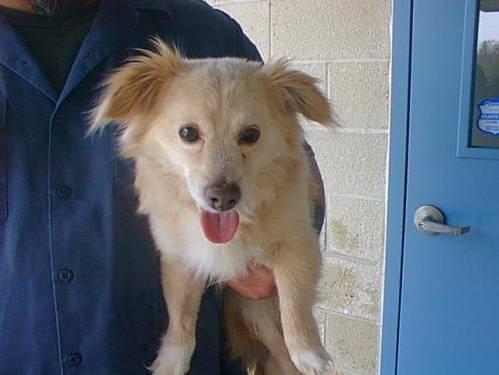
dog